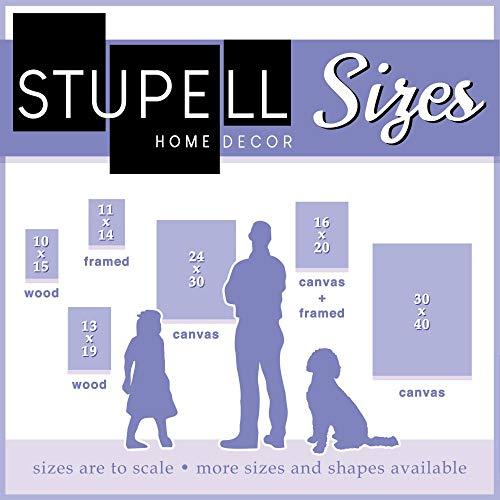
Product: The Kids Room by Stupell Dino Crossing Blue Green Dinosaur Kids Word Design Wall Plaque, 10x15, Multi-Color
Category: Baby Products | Nursery | Décor | Wall Décor | Wall Plaques
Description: Design By Artist Daphne Ponselle.
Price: $29.99
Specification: ProductDimensions:10x0.5x15inches|ItemWeight:2pounds|ShippingWeight:3pounds(Viewshippingratesandpolicies)|Manufacturer:StupellIndustries|ASIN:B07WRS2D6W|Itemmodelnumber:brp-2473_wd_10x15